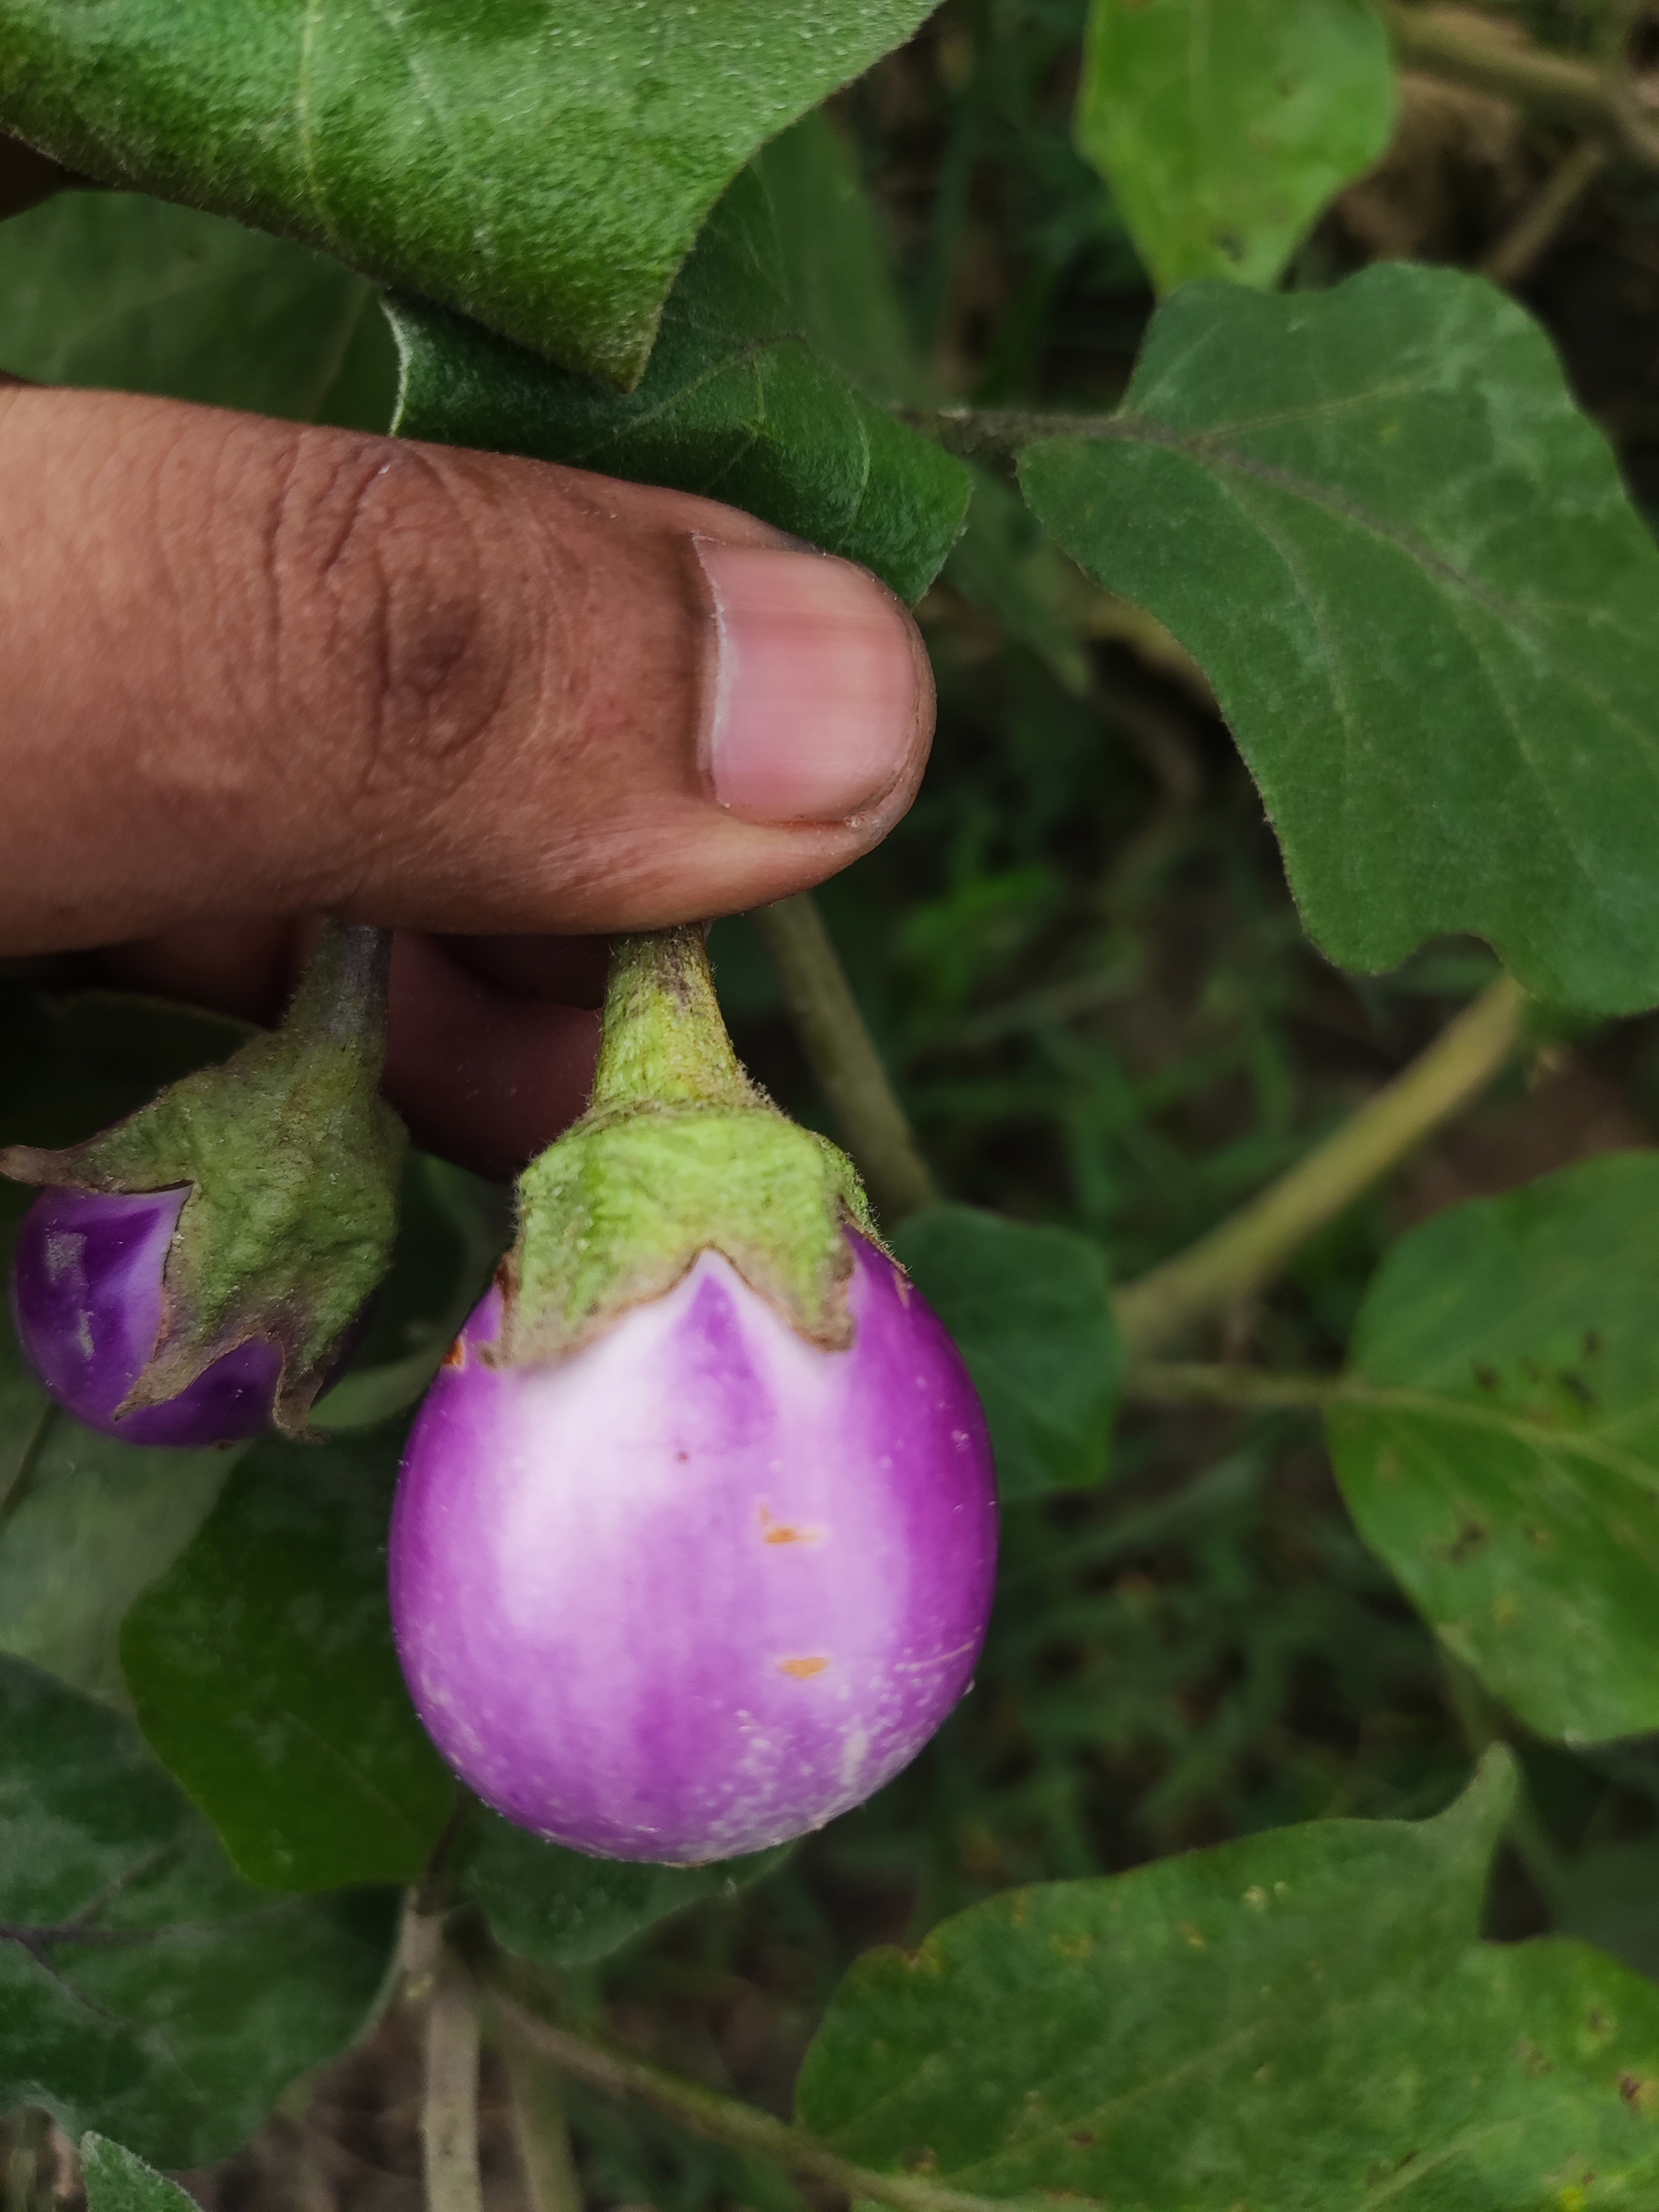
Label: Healty Brinjal